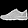
Label: Sneaker